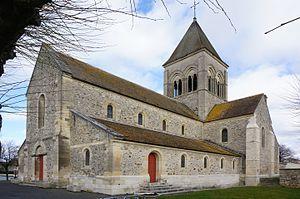
Vues de Beine-Nauroy.
L'église de Beine-Nauroy est une église catholique située dans la Marne en France.
Cet article recense les monuments historiques de la Marne, en France.
Beine-Nauroy est une commune française, située dans le département de la Marne en région Grand Est.